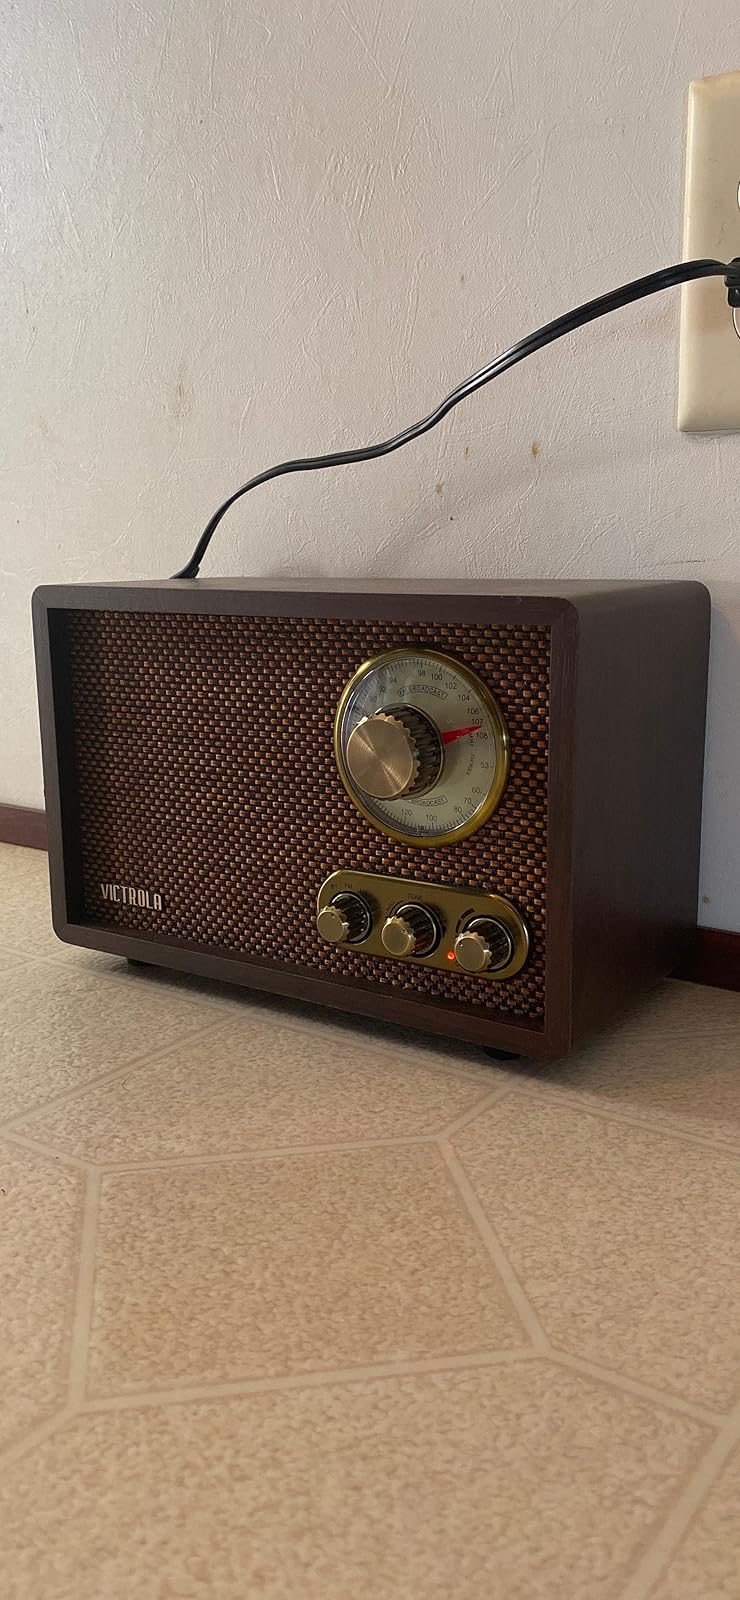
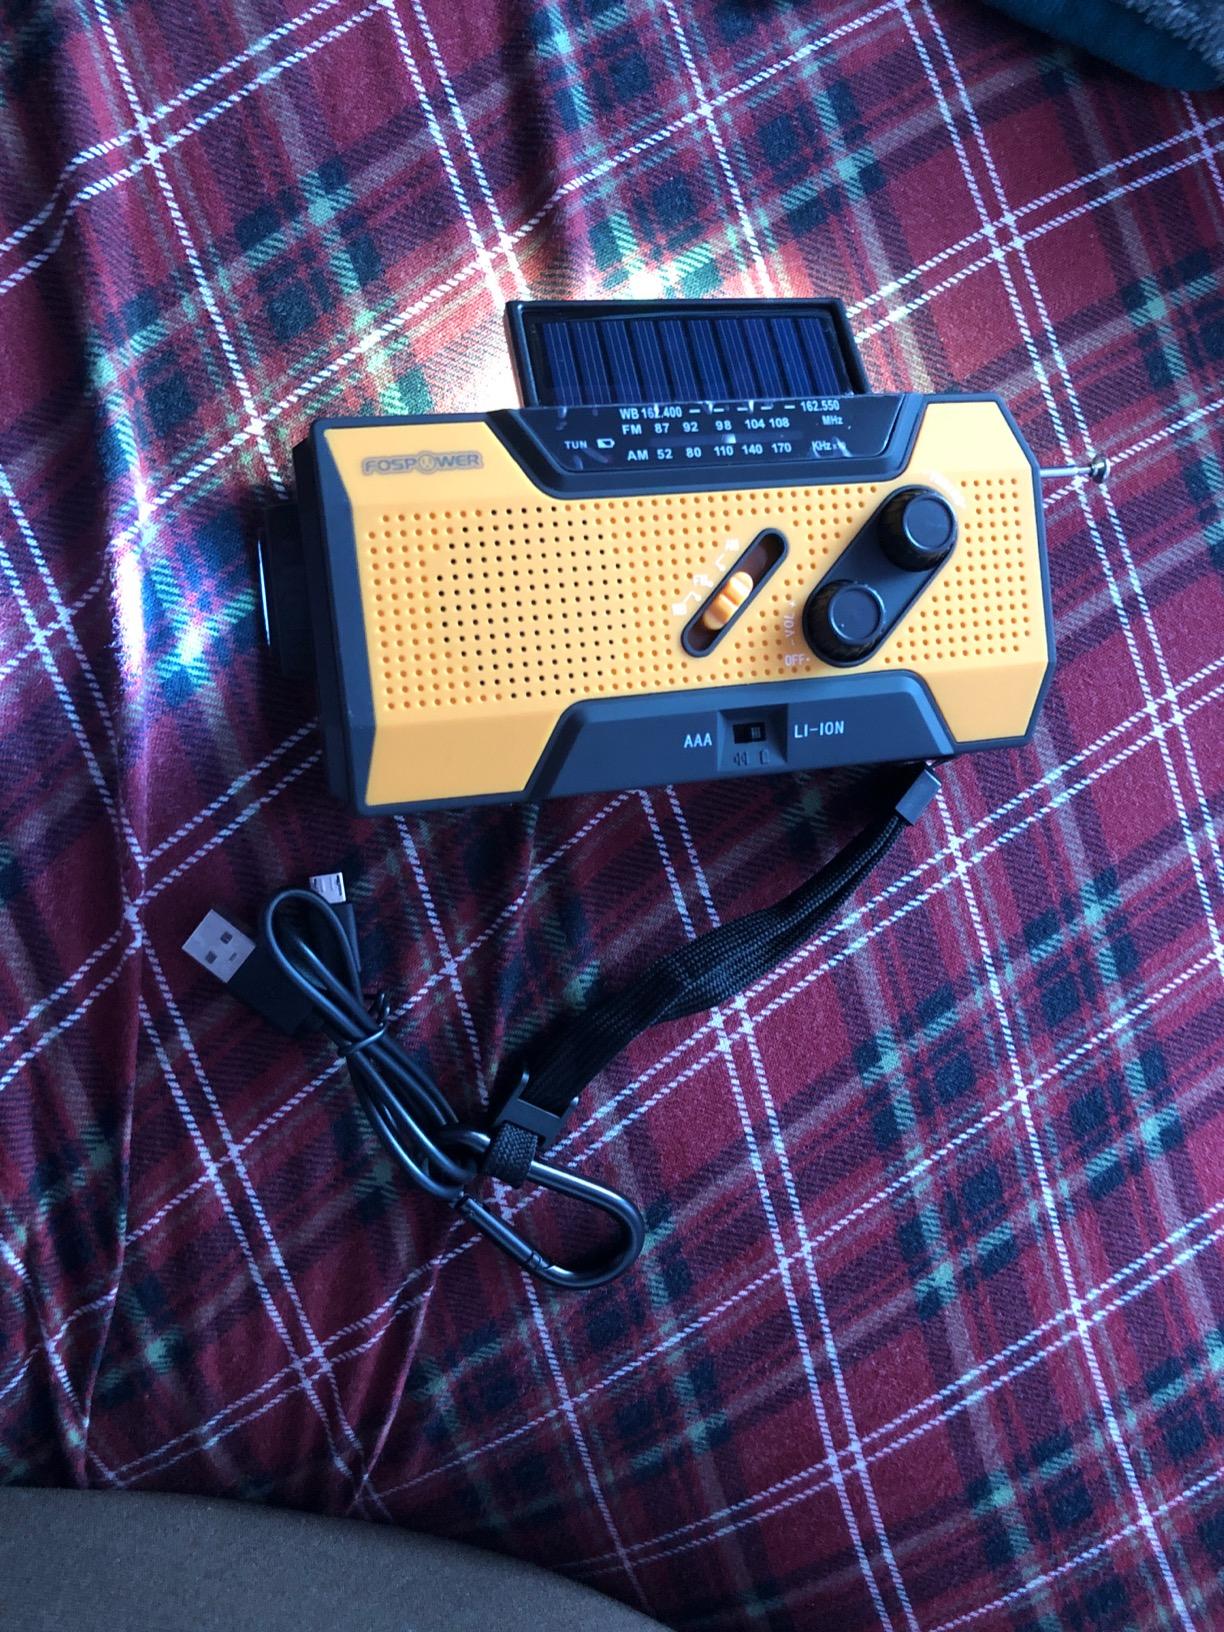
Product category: radio
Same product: no